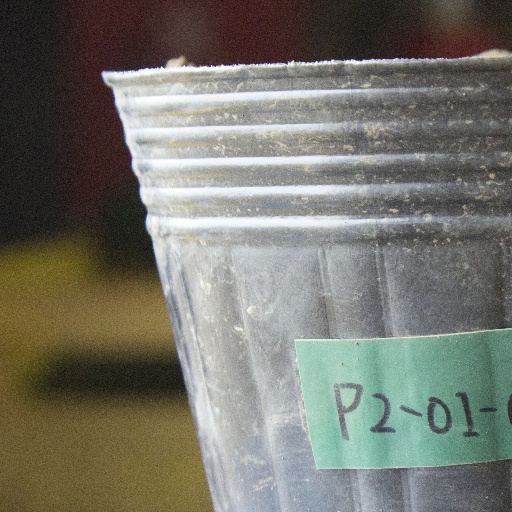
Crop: soybean